Royal University of Phnom Penh

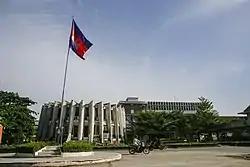
The Institute of Foreign Languages (IFL) is the largest institution of the Royal University of Phnom Penh.

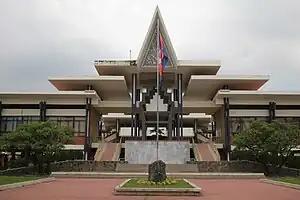
RUPP Campus 2

The Campus 2 of the Royal University of Phnom Penh was built between 1989 and 1991 with the support of the Vietnamese Communist government. It is located on five hectares of land on Russian Federation Boulevard. Apart from the classrooms of the Departments of Geography, History and Sociology, there is also the Royal Academy of Cambodia on the compound that uses the former canteen as office space. The former university dormitories house the research center of the Royal Academy of Cambodia.